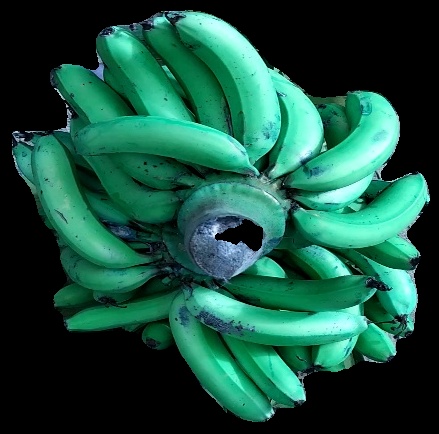
Variety: pachbale
Grade: grade3